Woodlands, Singapore

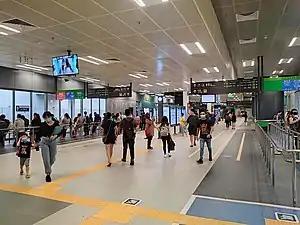
Woodlands Integrated Transport Hub.

Being located immediately across from Johor Bahru, Woodlands is highly accessible, connected by major roads and expressways. The Causeway connects to the Bukit Timah Expressway (BKE) at Woodlands Checkpoint to allow easy access to Woodlands and other parts of Singapore.